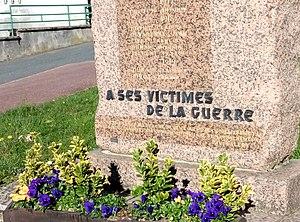
Monument aux morts pacifiste de Saint-Appolinnaire, dans le département du Rhône, sur lequel il est inscrit ""La guerre est le massacre de gens qui ne se connaissent pas au profit de gens qui eux se connaissent mais ne se massacrent pas"" de Paul Valéry"
Saint-Appolinaire est une commune française, située dans le département du Rhône en région Auvergne-Rhône-Alpes.